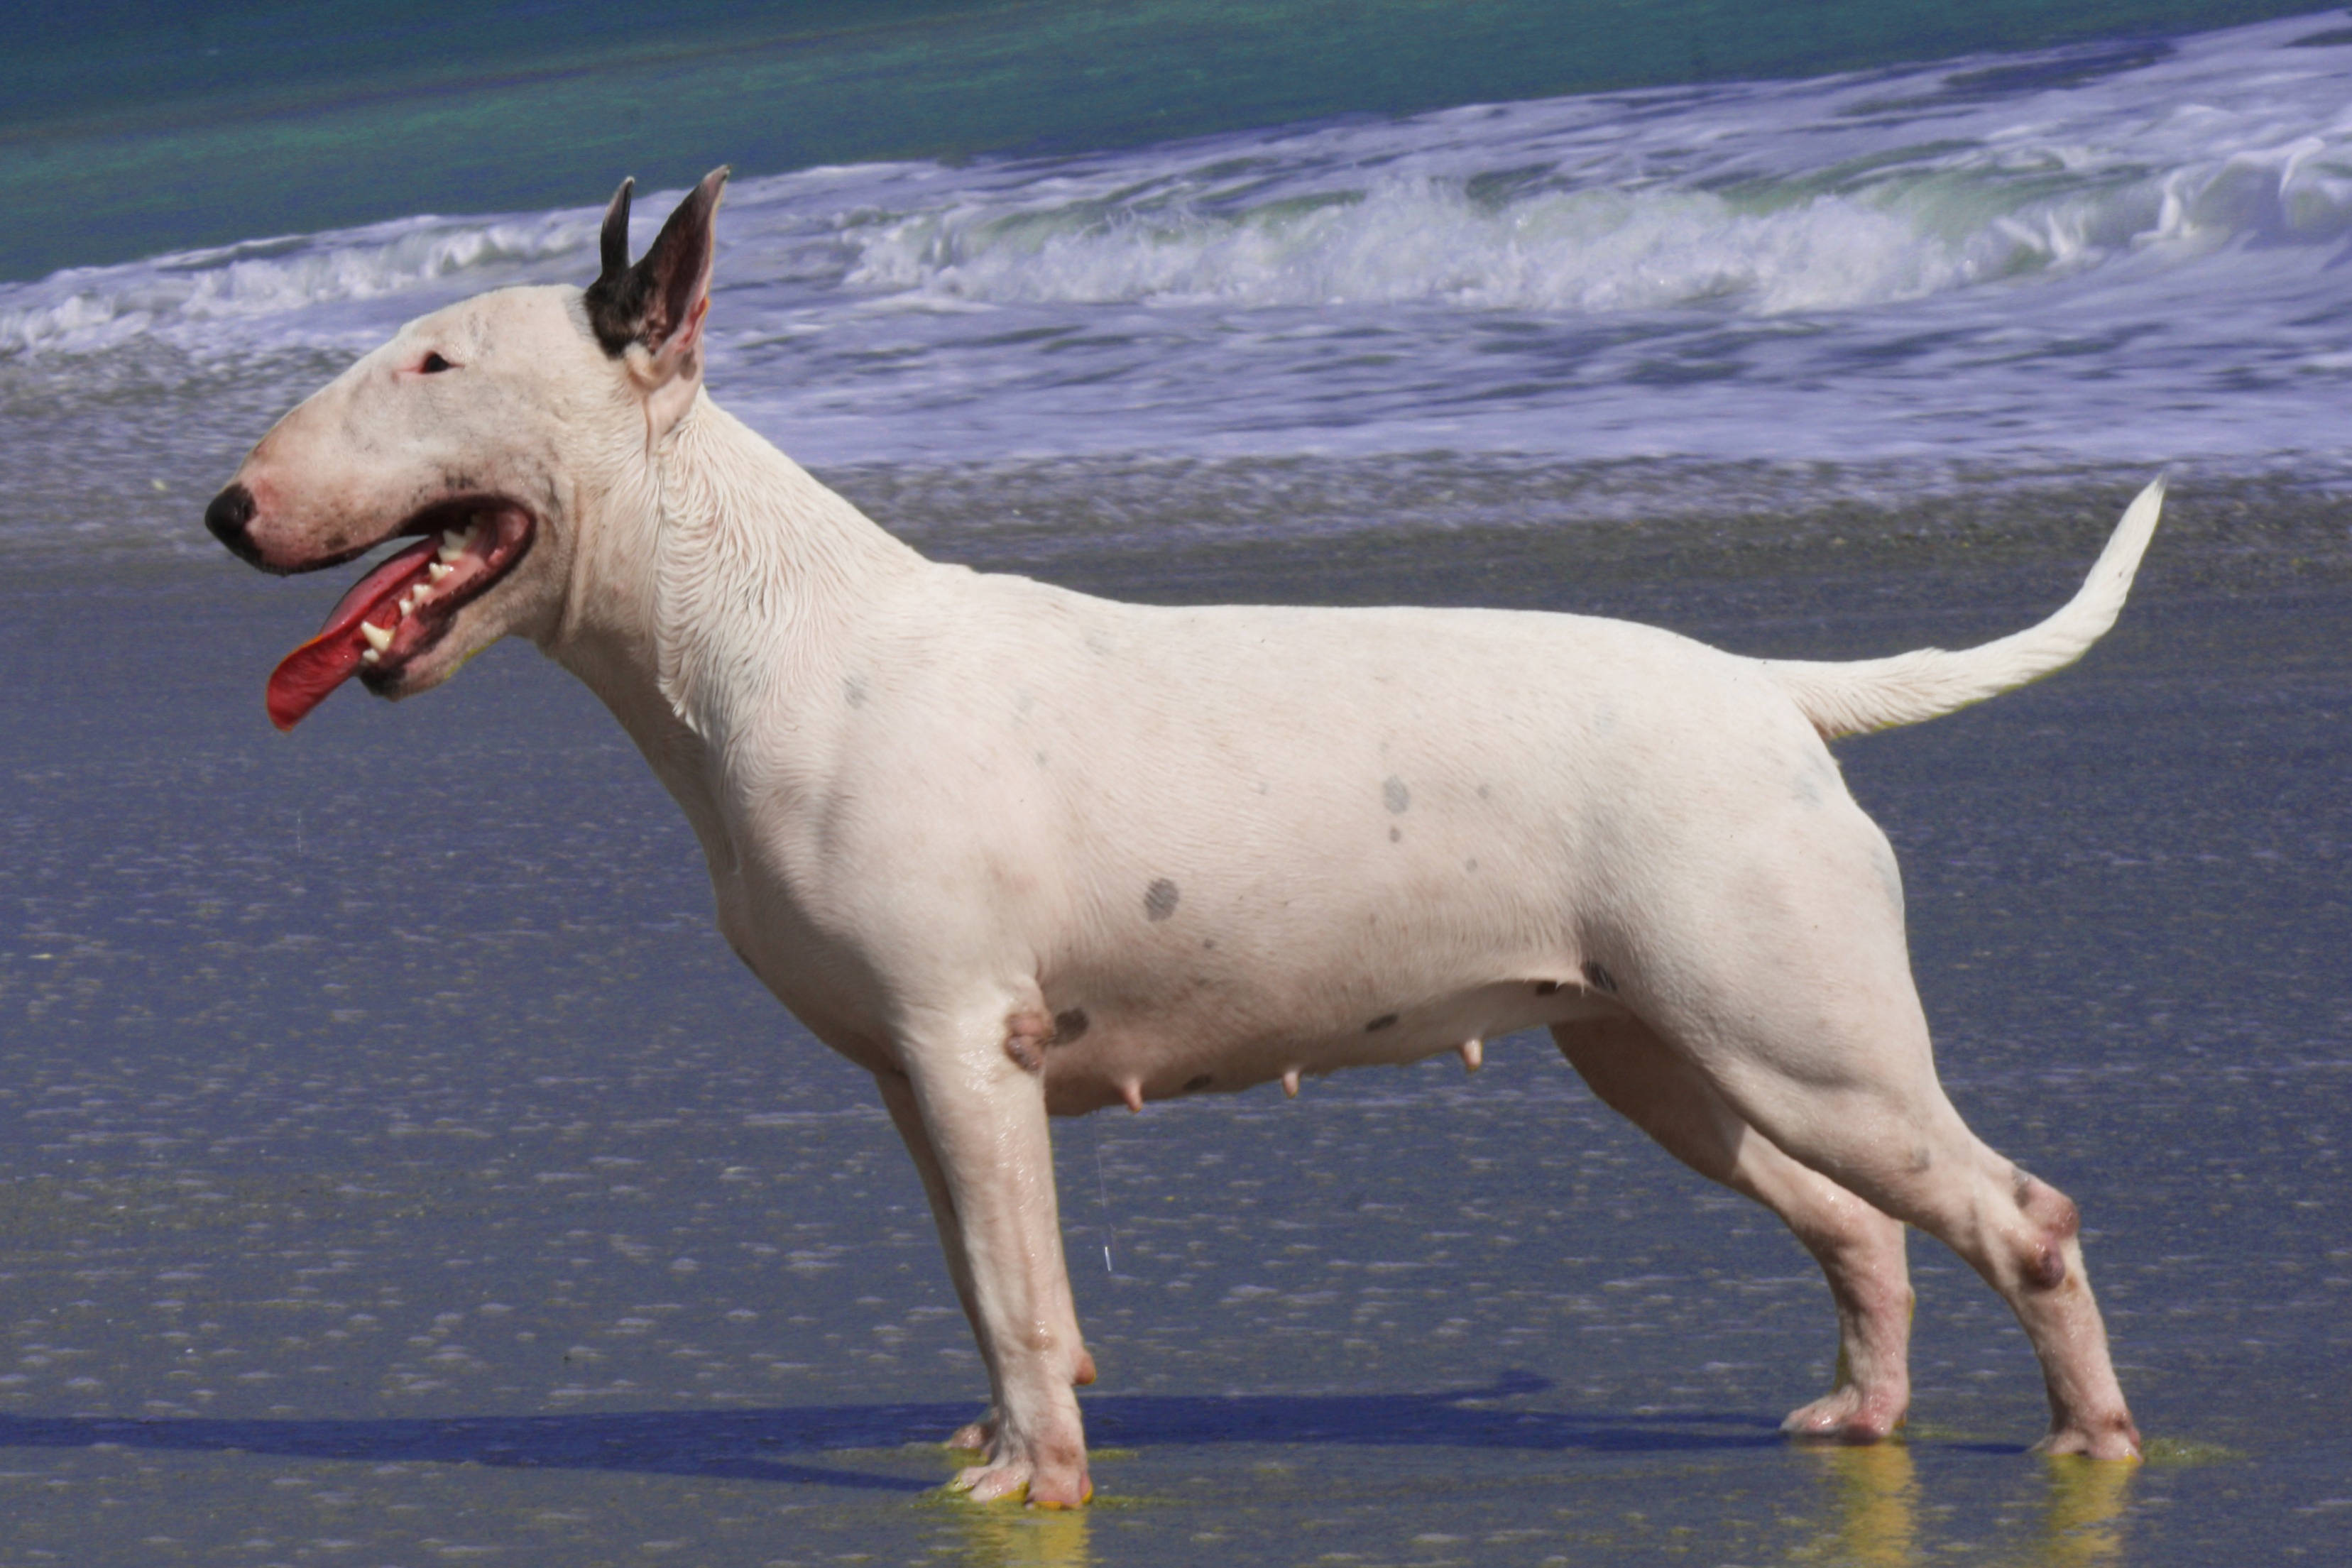
beach, dog, animal, female, pet, mammal, bulldog, vertebrate, dog breed, terrier, bitch, guard dog, bull terrier, dogo argentino, bullterrier, dog like mammal, carnivoran, bull terrier miniature, gull terr